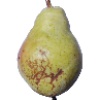
Label: pear_williams